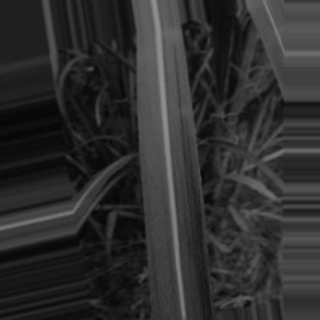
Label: sugarcane_bacterial_blight